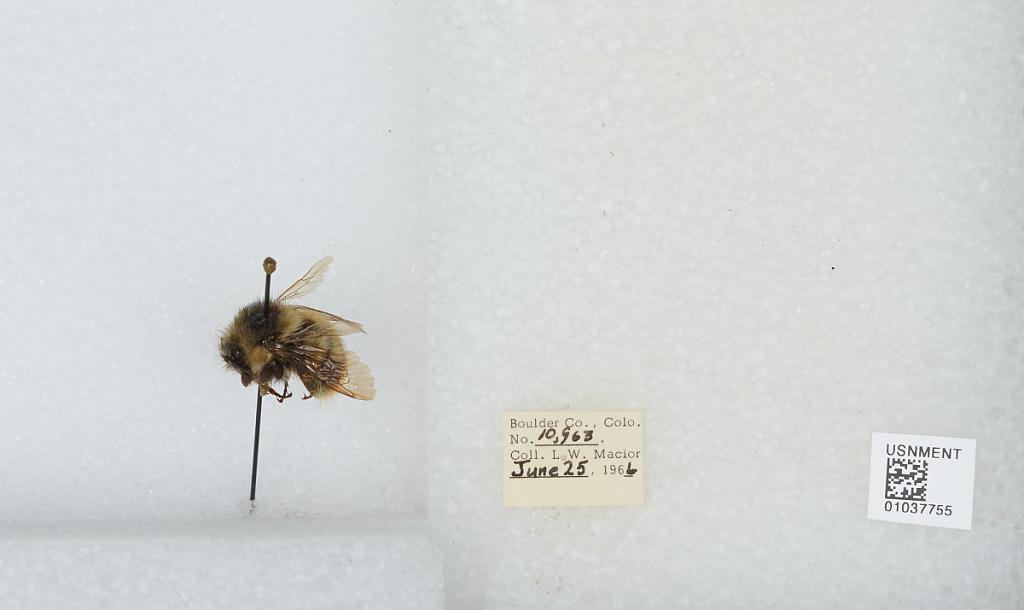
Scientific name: Bombus (Pyrobombus) mixtus Cresson
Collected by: L. Macior
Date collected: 1966-6-25
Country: United States
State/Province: Colorado
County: Boulder
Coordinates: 40.015, -105.27